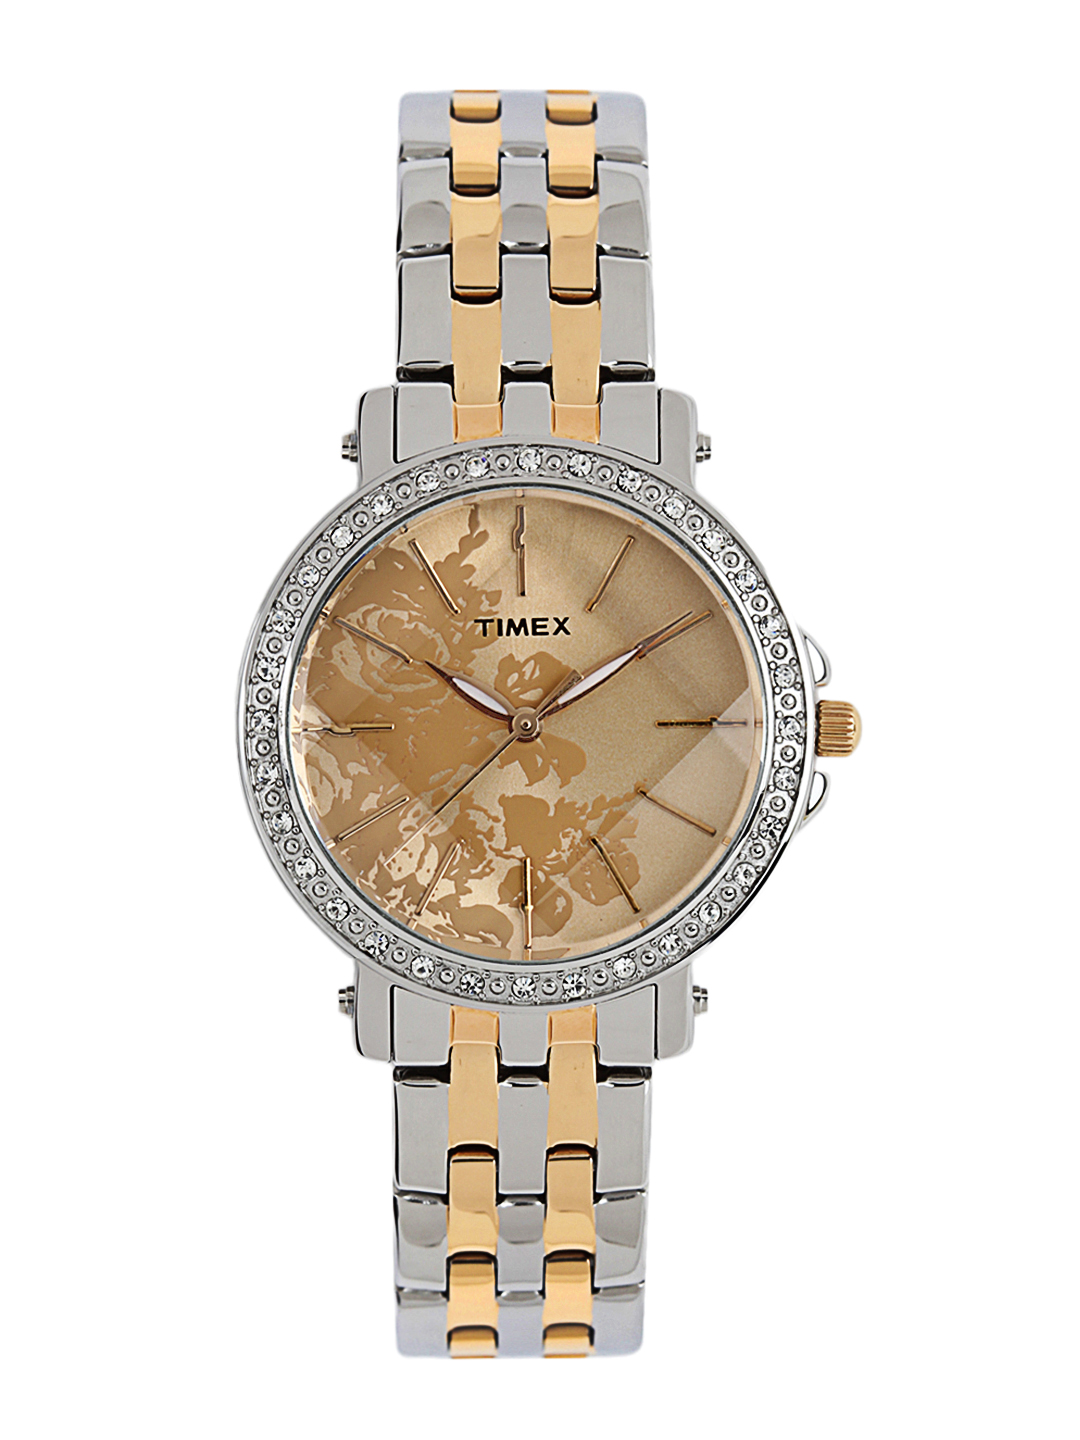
Timex Women Brown Dial Watch
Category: Accessories / Watches / Watches
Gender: Women
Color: Brown
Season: Winter 2016
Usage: Smart Casual